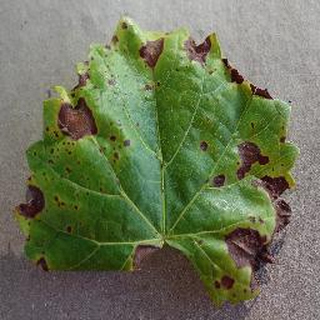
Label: grape_black_rot